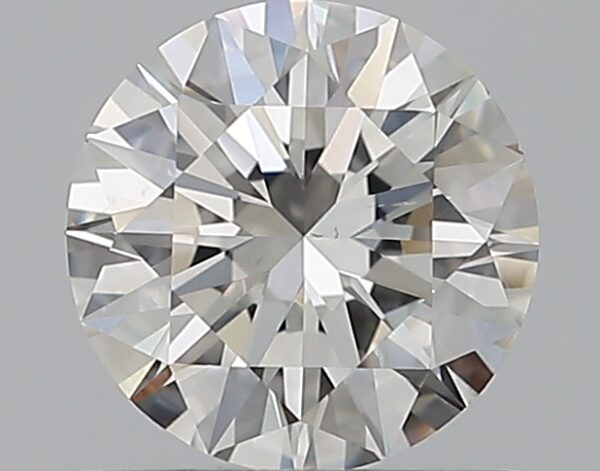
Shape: round
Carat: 0.7
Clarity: VS2
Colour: G
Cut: EX
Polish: EX
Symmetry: EX
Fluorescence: N
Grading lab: GIA
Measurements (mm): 5.71 x 5.74 x 3.5